BAPS Shri Swaminarayan Mandir London

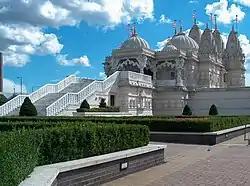
BAPS Shri Swaminarayan Mandir

BAPS Shri Swaminarayan Mandir (also commonly known as the Neasden Temple) is a Hindu temple in Neasden, London, England. Built entirely using traditional methods and materials, the Swaminarayan mandir has been described as being Britain's first authentic Hindu temple. It was also Europe's first traditional Hindu stone temple, as distinct from converted secular buildings. It is a part of the Bochasanwasi Shri Akshar Purushottam Swaminarayan Sanstha (BAPS) organisation and was inaugurated in 1995 by Pramukh Swami Maharaj. The temple complex also consists of a permanent exhibition entitled "Understanding Hinduism" and a cultural centre housing an assembly hall, gymnasium, bookshop, and offices.